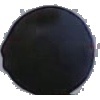
Label: blue_grape